Leung Kwok-hung

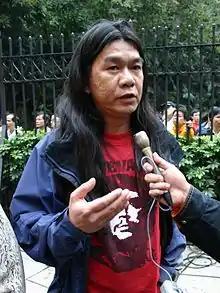
Leung in his iconic Che Guevara T-shirt in 2005

In 2005, Leung took part in the protests against the WTO Conference in Hong Kong and was injured during the demonstration. Leung was arrested along with 900 other demonstrators. As with almost all other persons rounded up on that day, Leung was released shortly after and was not prosecuted.